2018 AVC Women's Challenge Cup

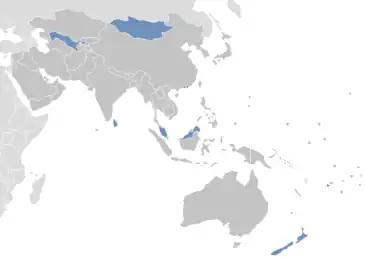

The tournament was open to AVC member associations ranked 11th and below or that did not participate in the 2017 Asian Women's Volleyball Championship. Priority was given to teams that took part in the championship, then to the highest-ranked non-participating teams. The host could admit up to ten teams.